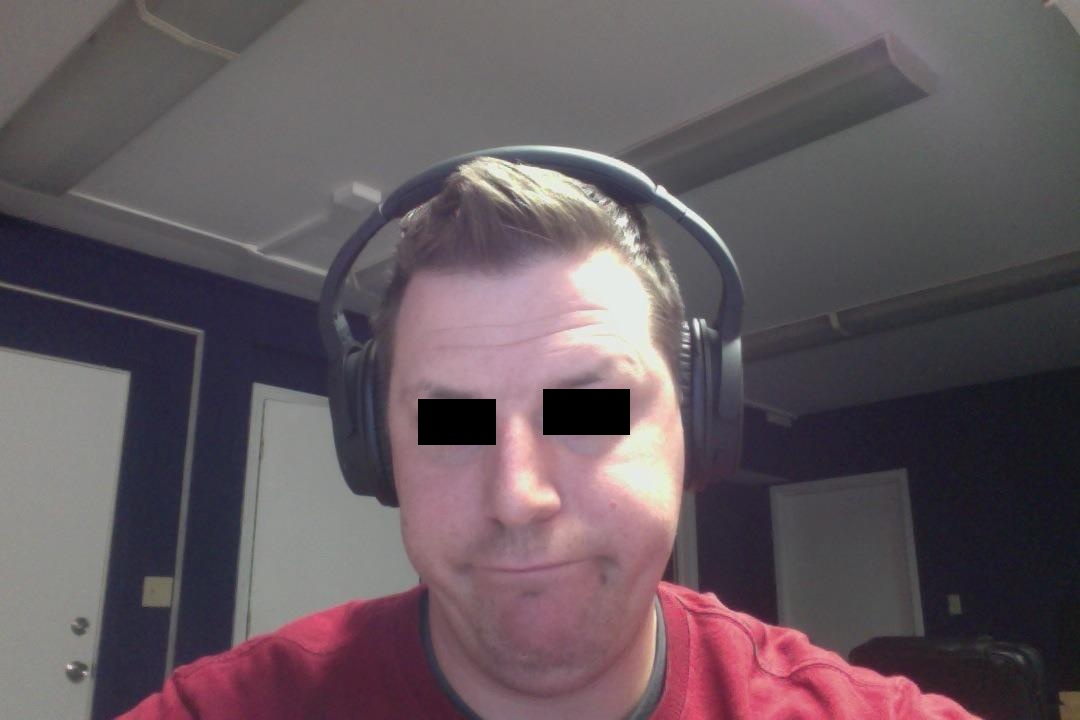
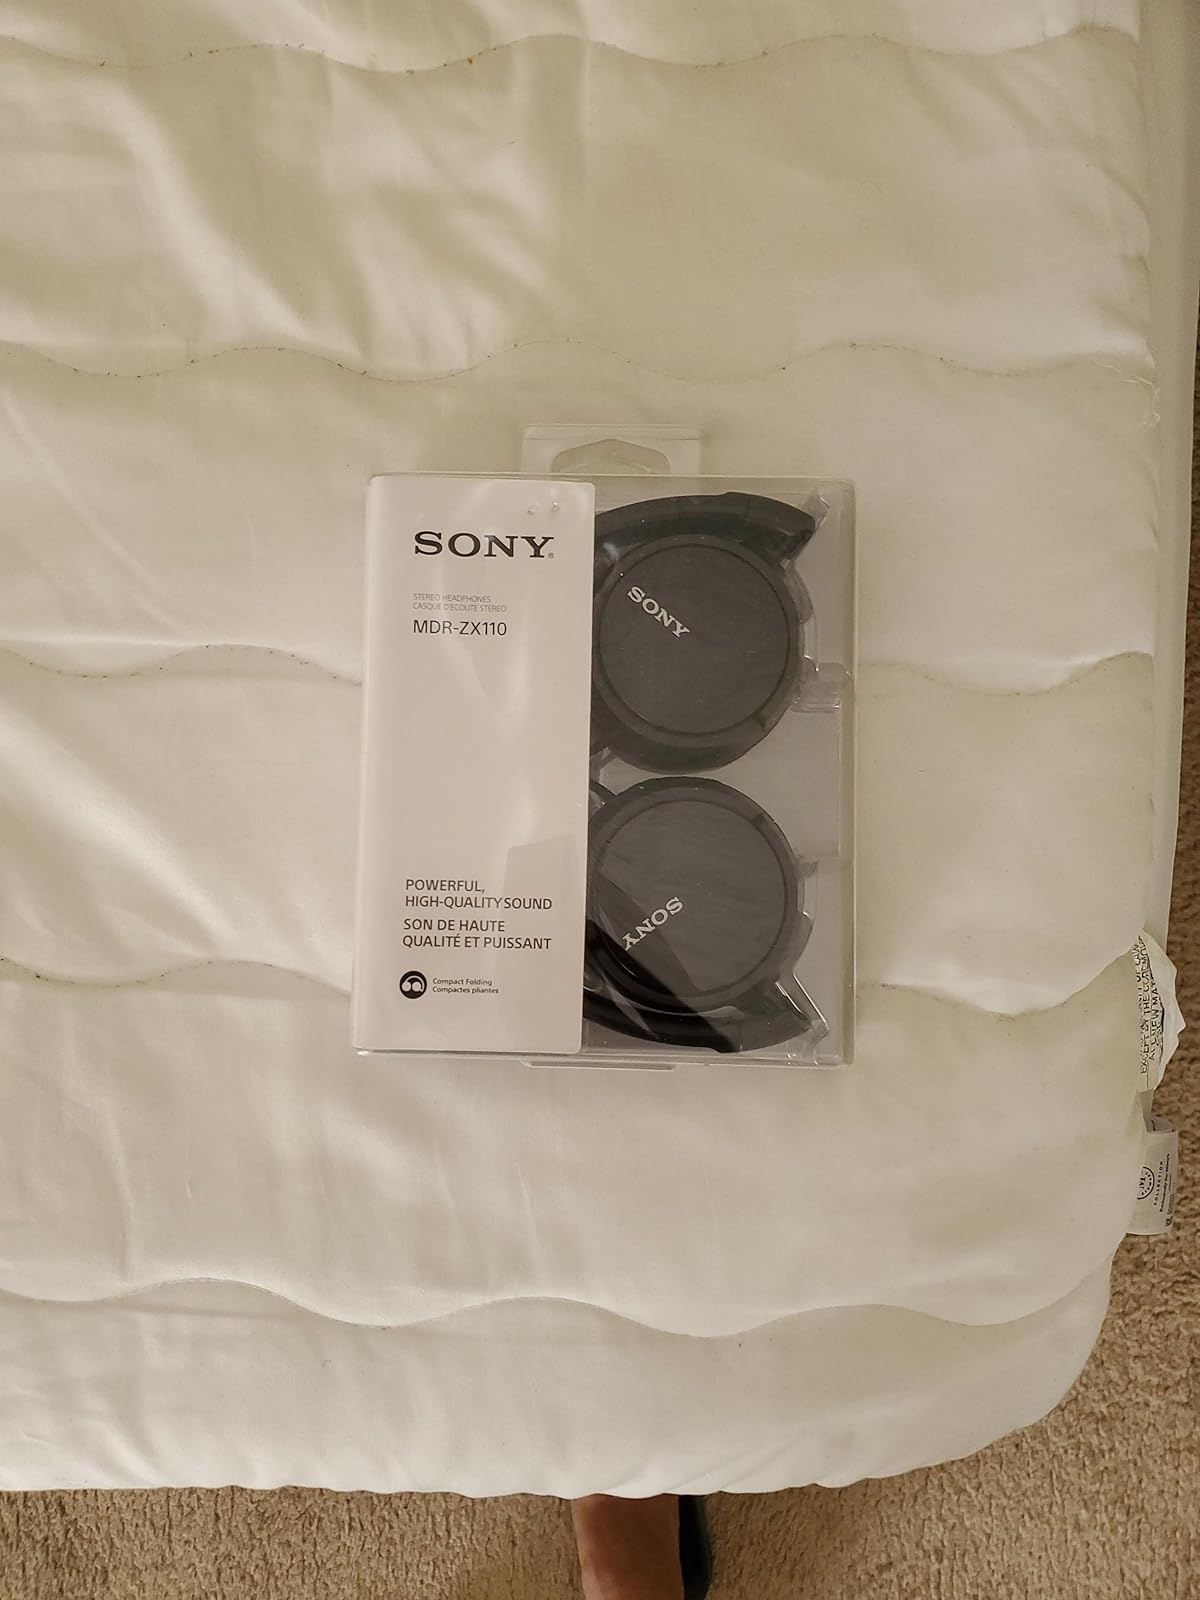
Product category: headphones
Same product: no